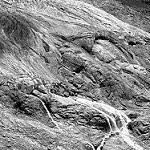
Label: B & W